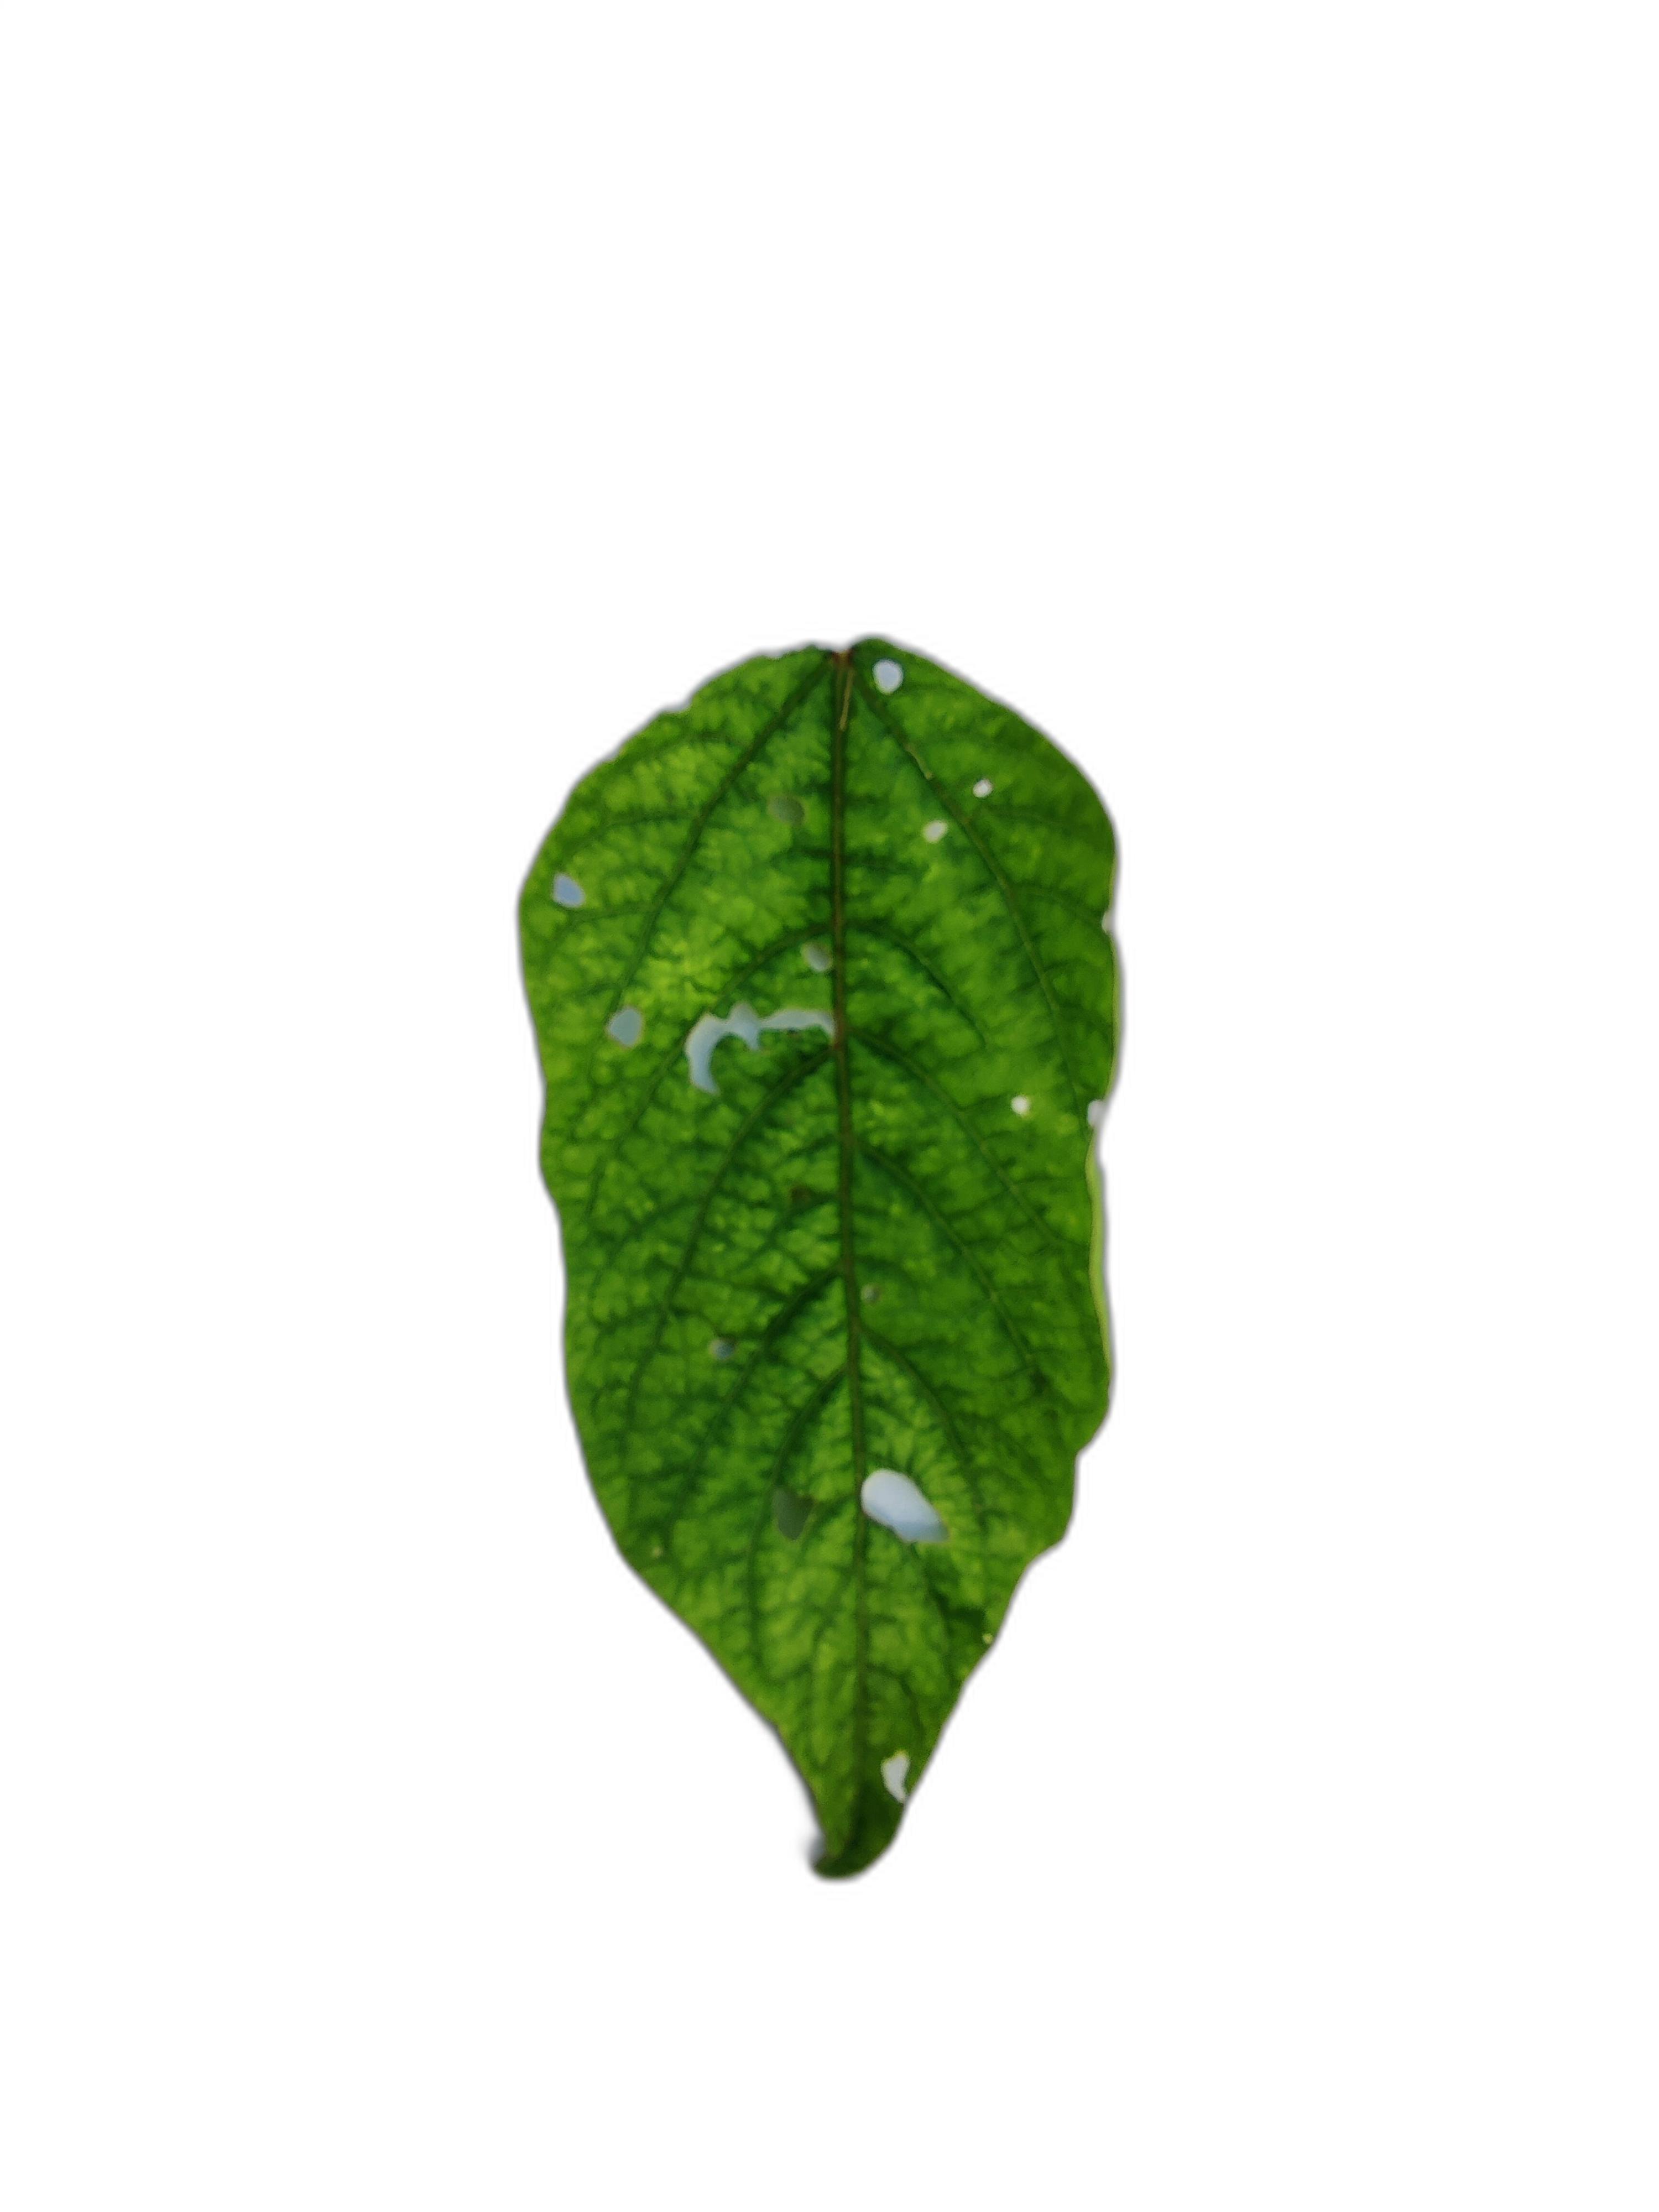
Label: Leaf Crinkle